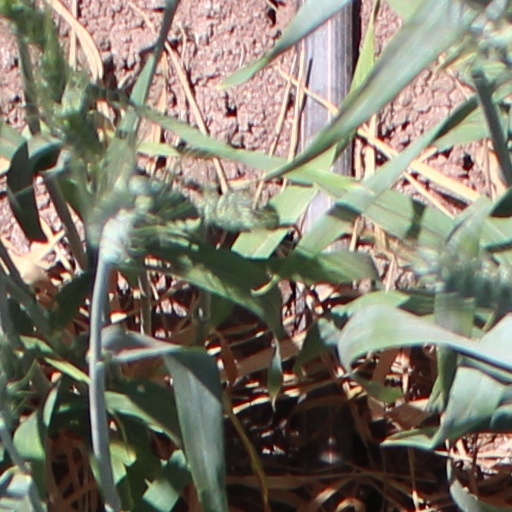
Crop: wheat